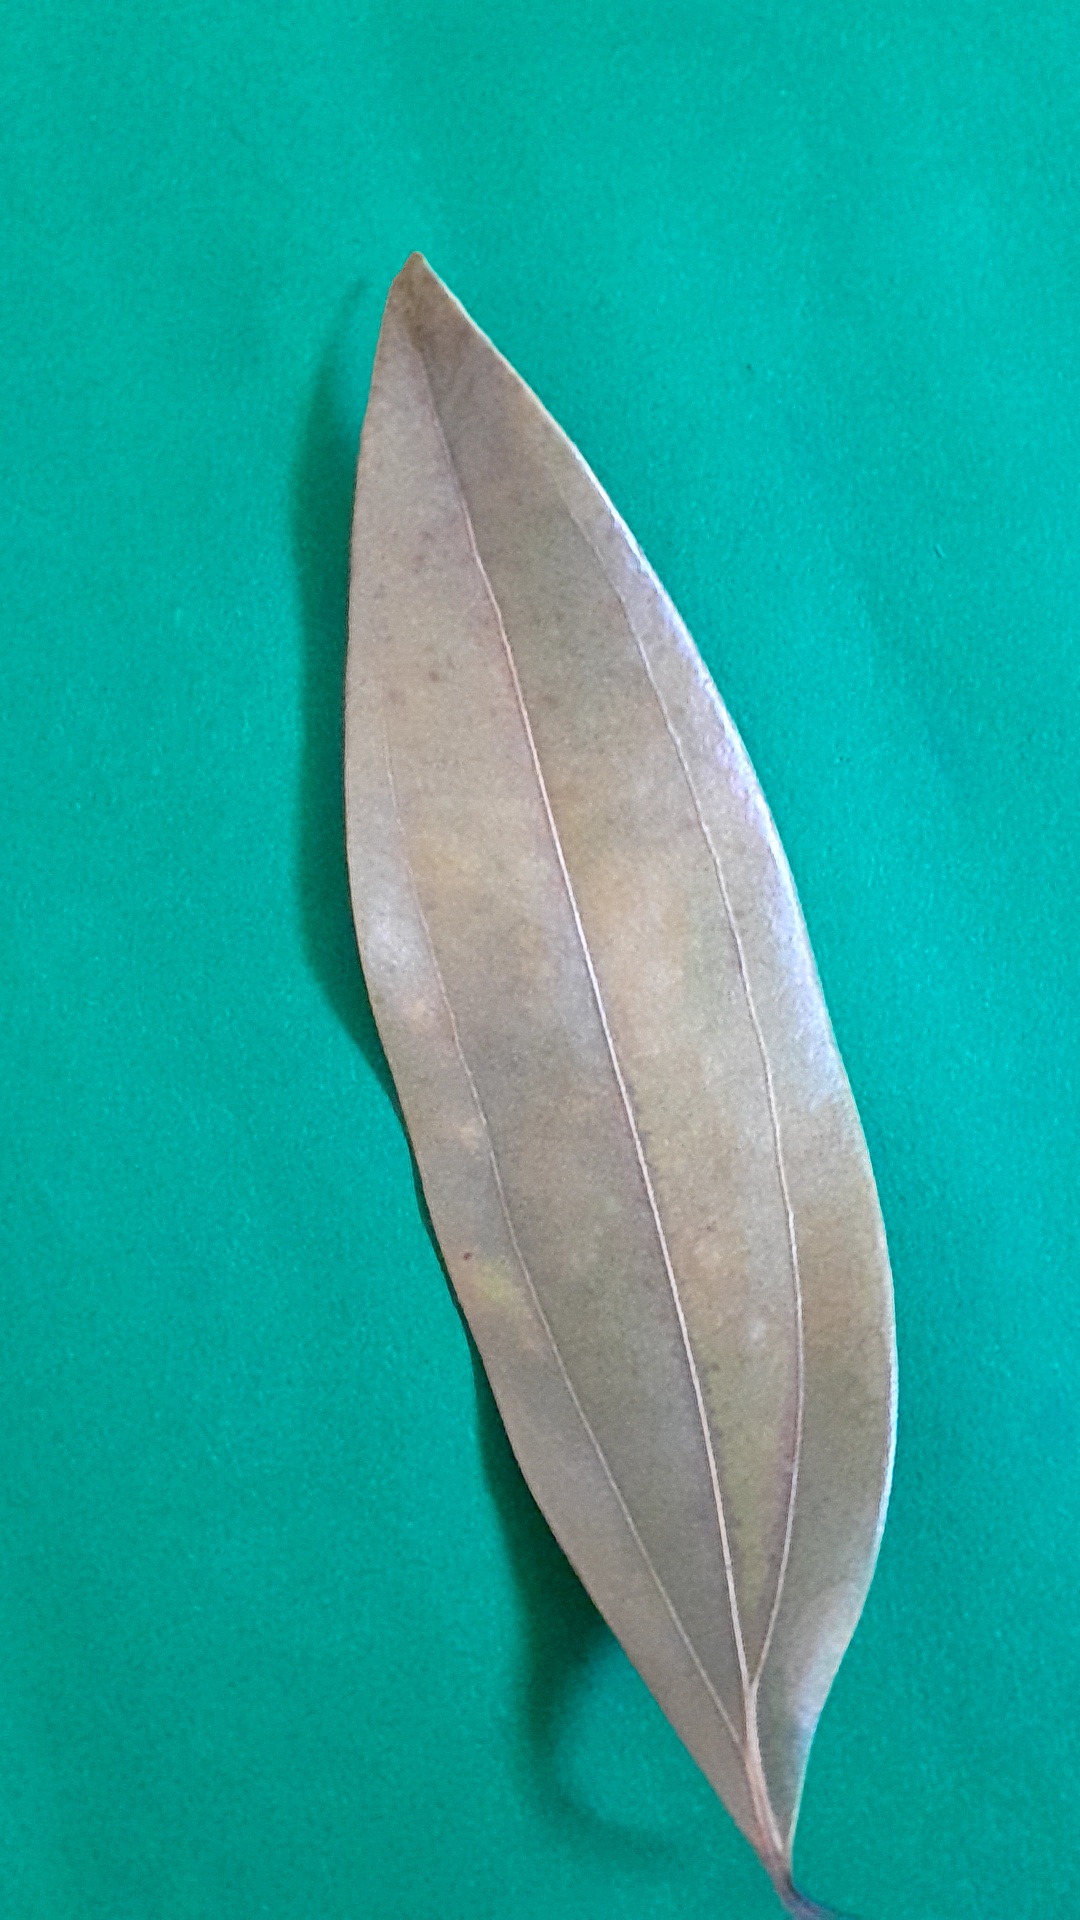
Label: Dry Leaf